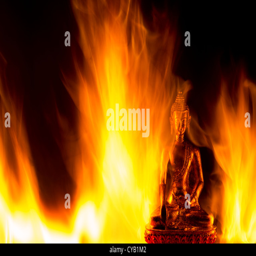
statue in front of fire against a dark background